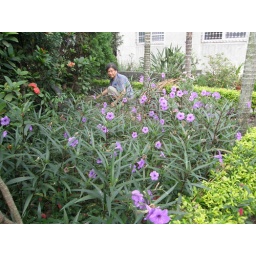
Ama working in a flower bed